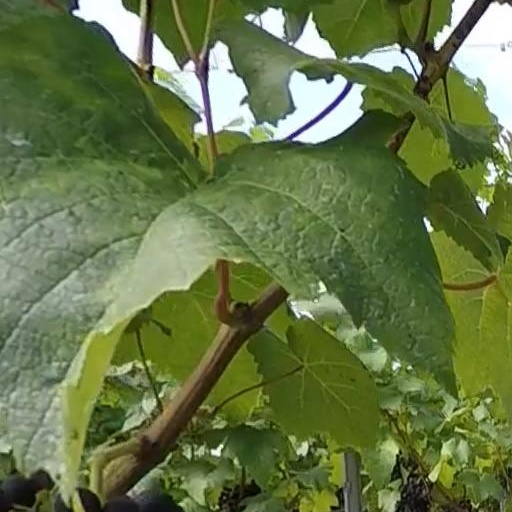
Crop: grape